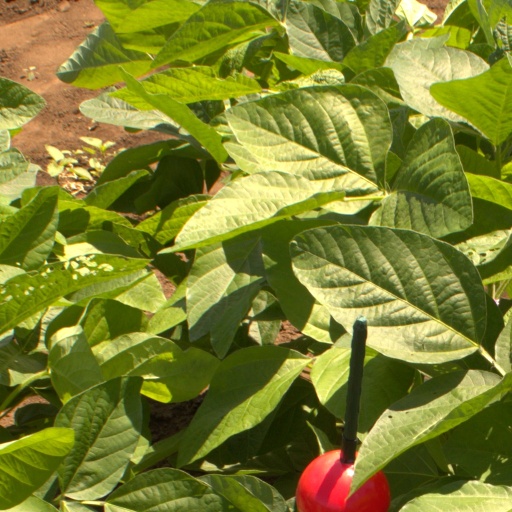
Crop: soybean